Echinochloa

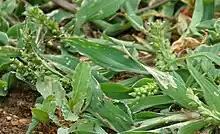
jungle rice ("Echinochloa colona")

see "Acroceras", "Axonopus", "Brachiaria", "Oplismenopsis", "Oplismenus", "Panicum", "Pseudechinolaena", "Setaria", "Urochloa"